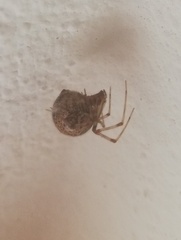
Species: Parasteatoda_tepidariorum